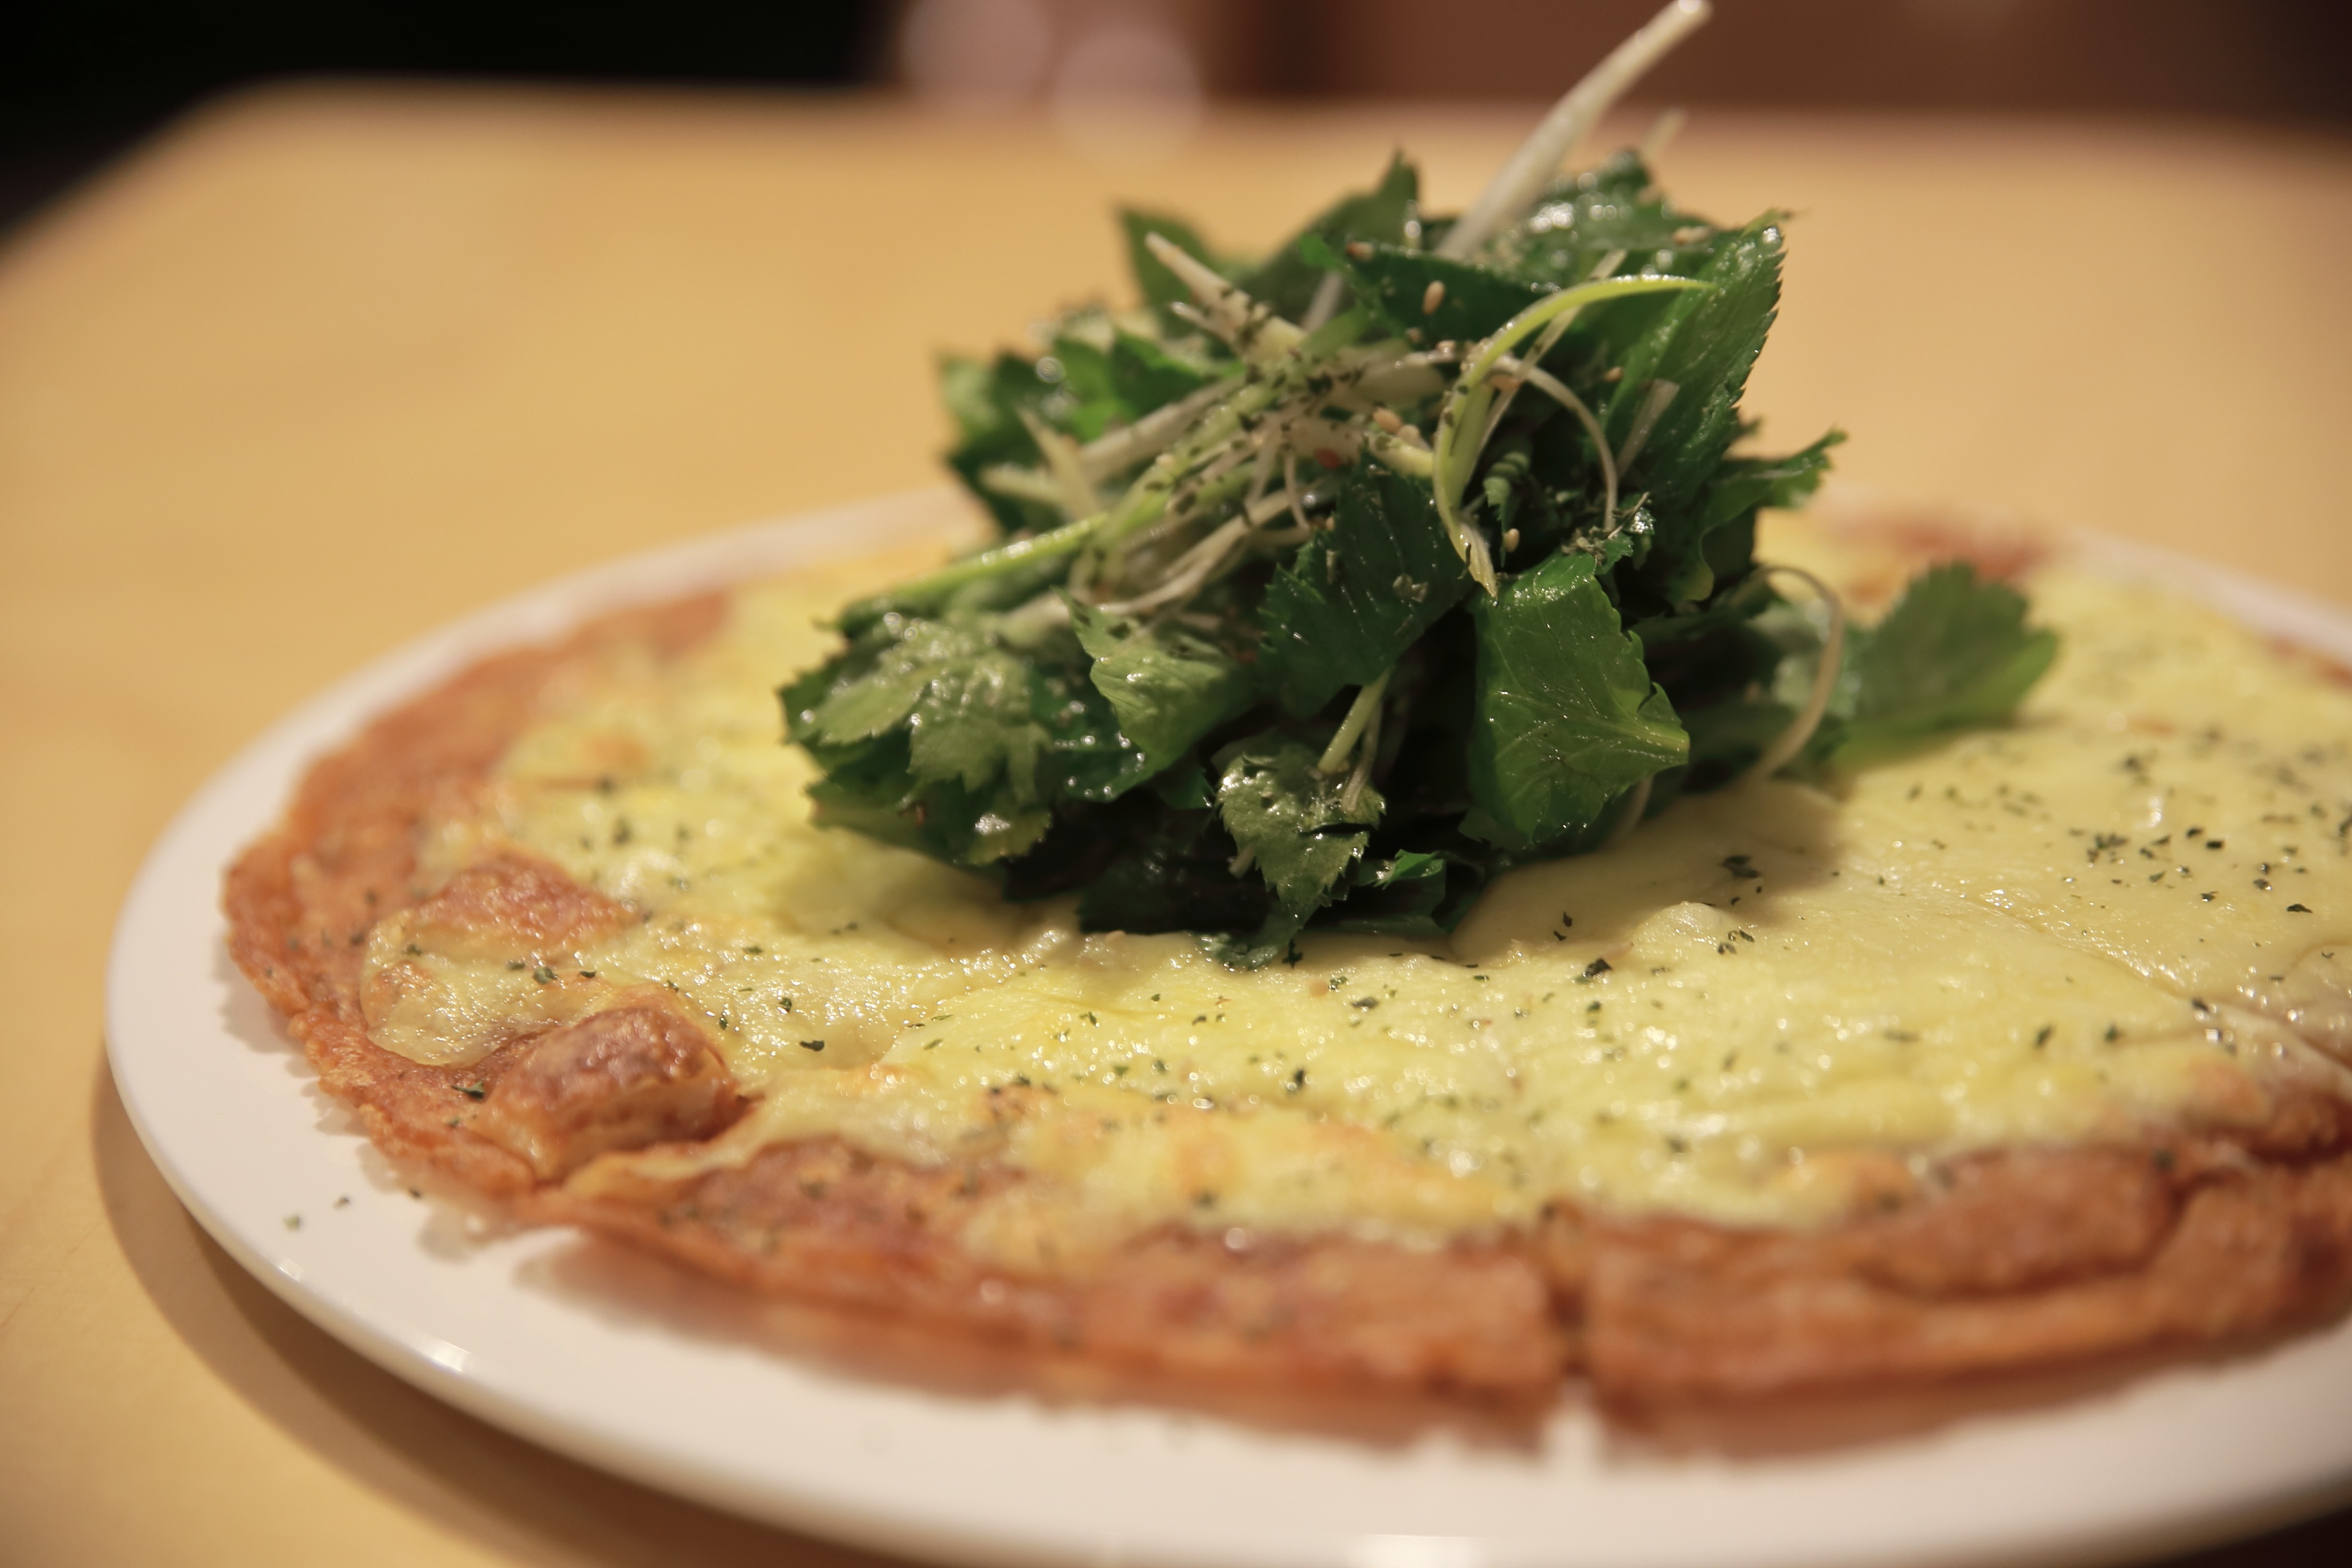
dish, meal, food, produce, vegetable, breakfast, cuisine, vegetarian food, durban, fusion korean, daegu restaurants